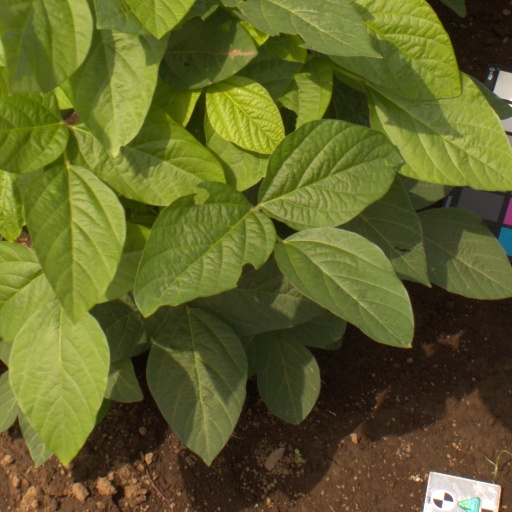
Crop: soybean